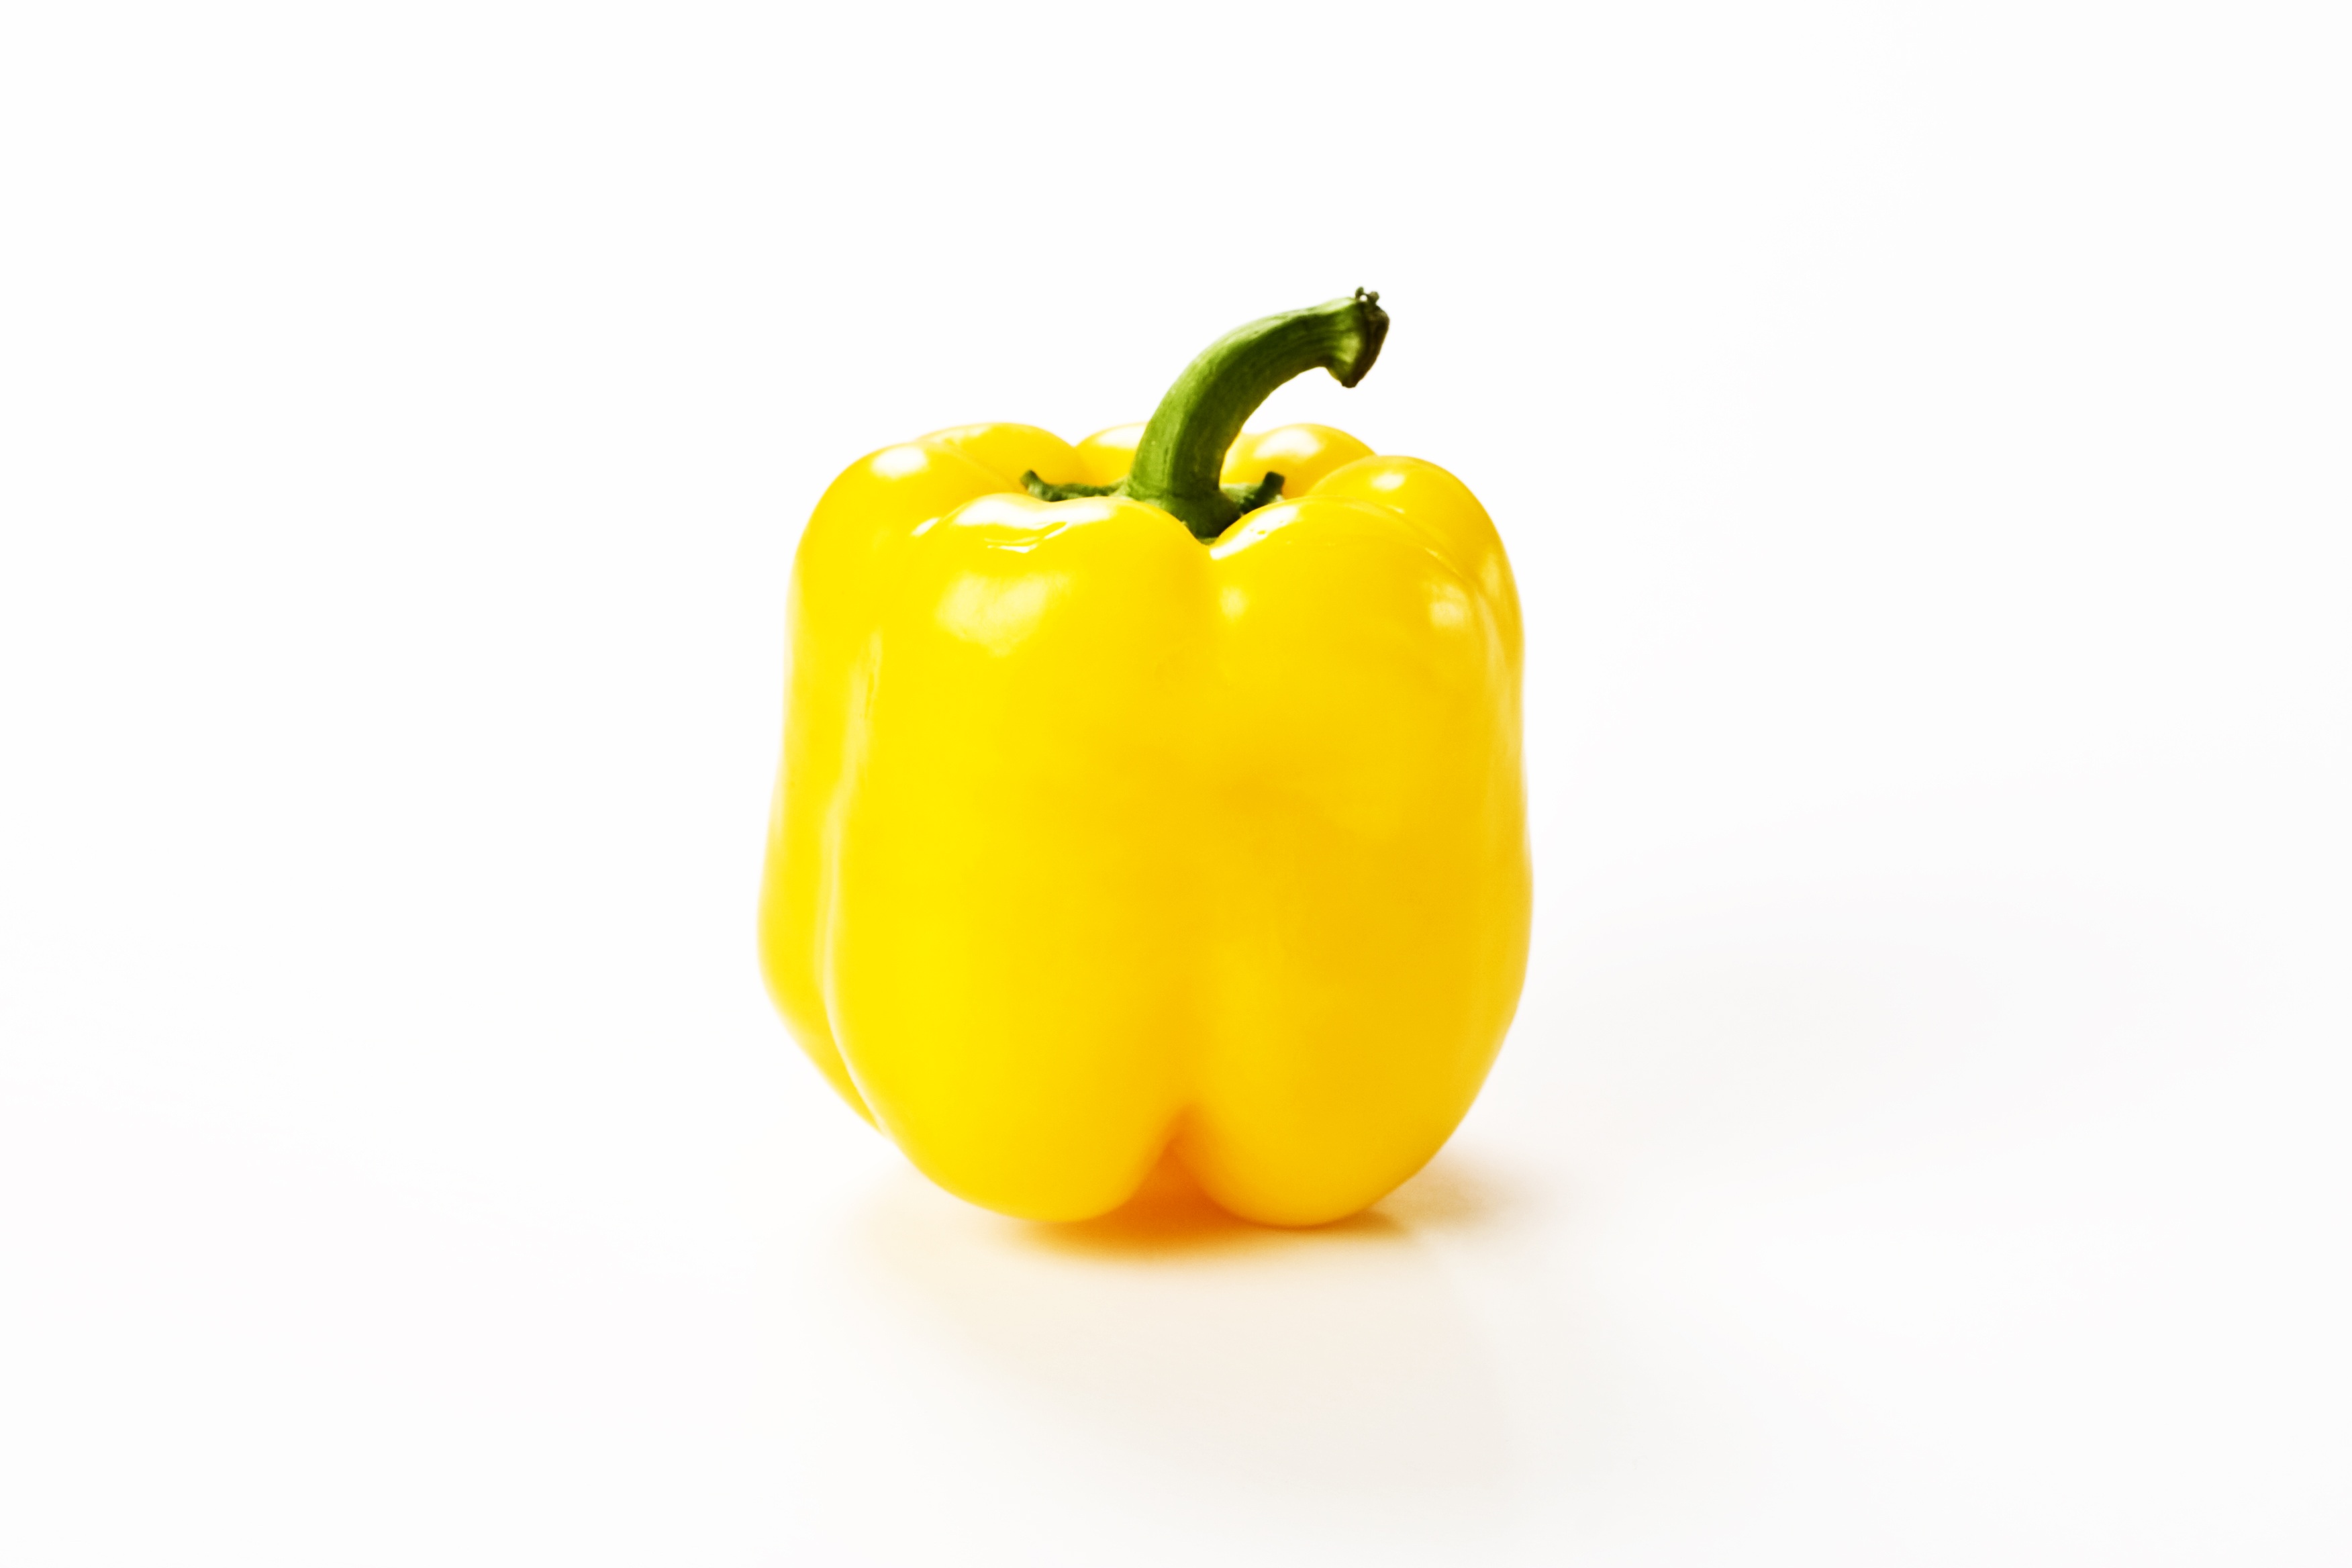
plant, fruit, food, pepper, produce, vegetable, yellow, peppers, bell pepper, flowering plant, chili pepper, yellow pepper, land plant, bell peppers and chili peppers